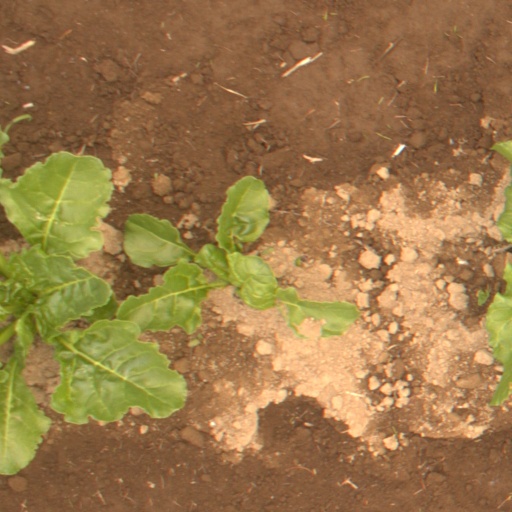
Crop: sugar beet